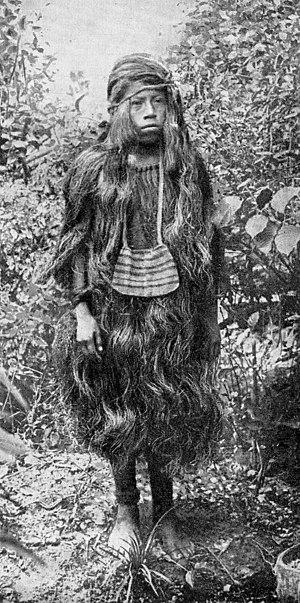
""Indien Yaguas vêtu de lianes souples (chambira)"" in ""Au Putumayo"", Du Pacifique à l'Atlantique à travers l'Amérique du Sud, par le chef d'escadrons Marcel"""
Le peuple Yagua est une population indigène clairsemée vivant au bord de l'Amazone.